Elton John Band

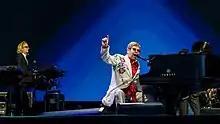

Murray and Olsson rejoined the band in 1980, starting with "21 at 33". He and Olsson backed John during his landmark concert in New York City's Central Park before more than 400,000 fans on the Great Lawn on 13 September 1980, and appeared on "The Fox" in 1981. Murray went on to contribute all the bass tracks on "Jump Up!" in 1982, and joined Olsson and Johnstone for the Jump Up! Tour, followed by albums and tours for "Too Low for Zero" (1983) and "Breaking Hearts" (1984), and "Reg Strikes Back" (1988). New musicians that joined the band around this time include Richie Zito, Tim Renwick, Fred Mandel, Charlie Morgan, David Paton, Helena Springs, Jody Linscott, Jonathan Moffett, and Guy Babylon. Of these new musicians, Babylon remained a member of the band for the longest amount of the time, being in the group from 1988 until his death in 2009, whereas the other members left at some point before the end of the 1980s.